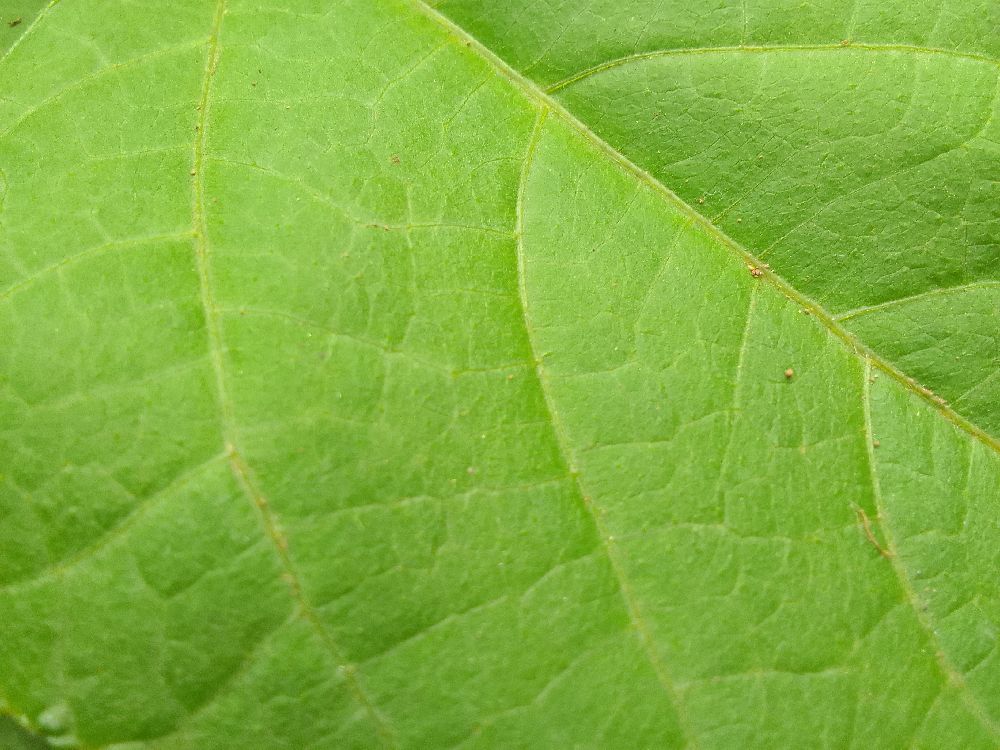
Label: healthy